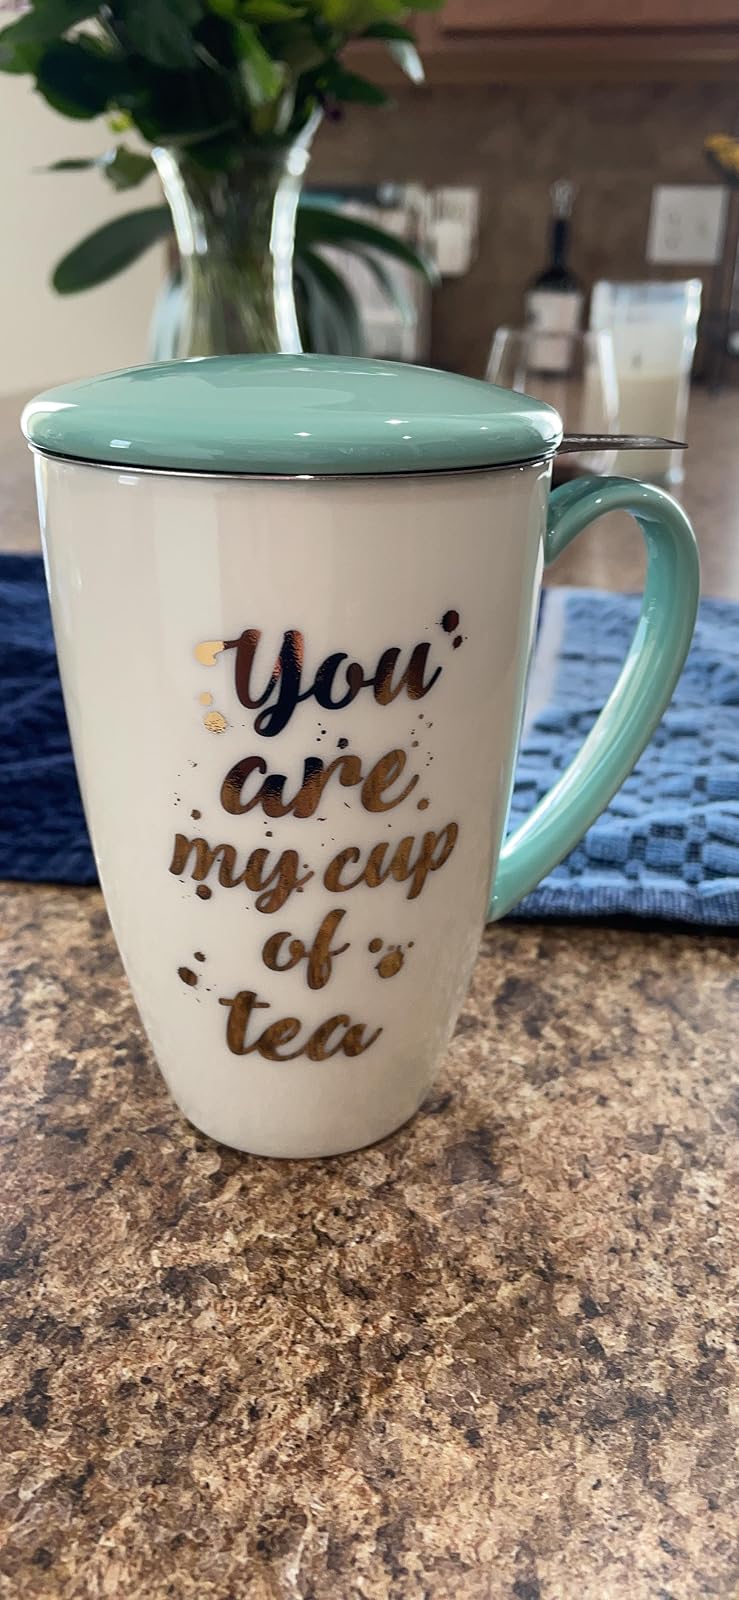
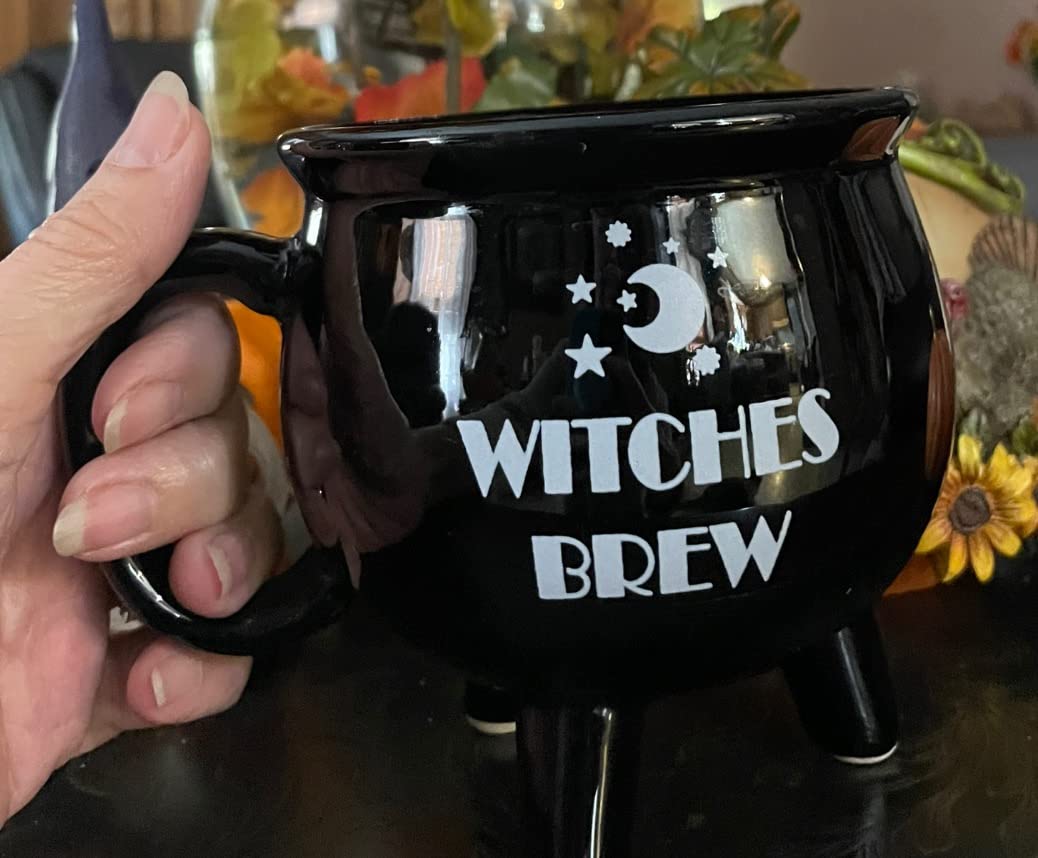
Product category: items_mug
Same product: no